Bernard Quatermass

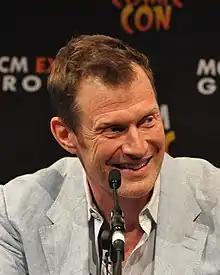
Jason Flemying portrays the titular character in the 2005 remake of "The Quatermass Experiment".

In 2005, the digital television channel BBC Four produced a new version of "The Quatermass Experiment", transmitted live as the original had been. Jason Flemyng starred as Quatermass. "The Times"s television reviewer, Sarah Vine, commented of this production: "Jason Flemyng as Quatermass made a surprisingly good fist of things... the live performance lent the drama an edge that might have been lost in re-takes".